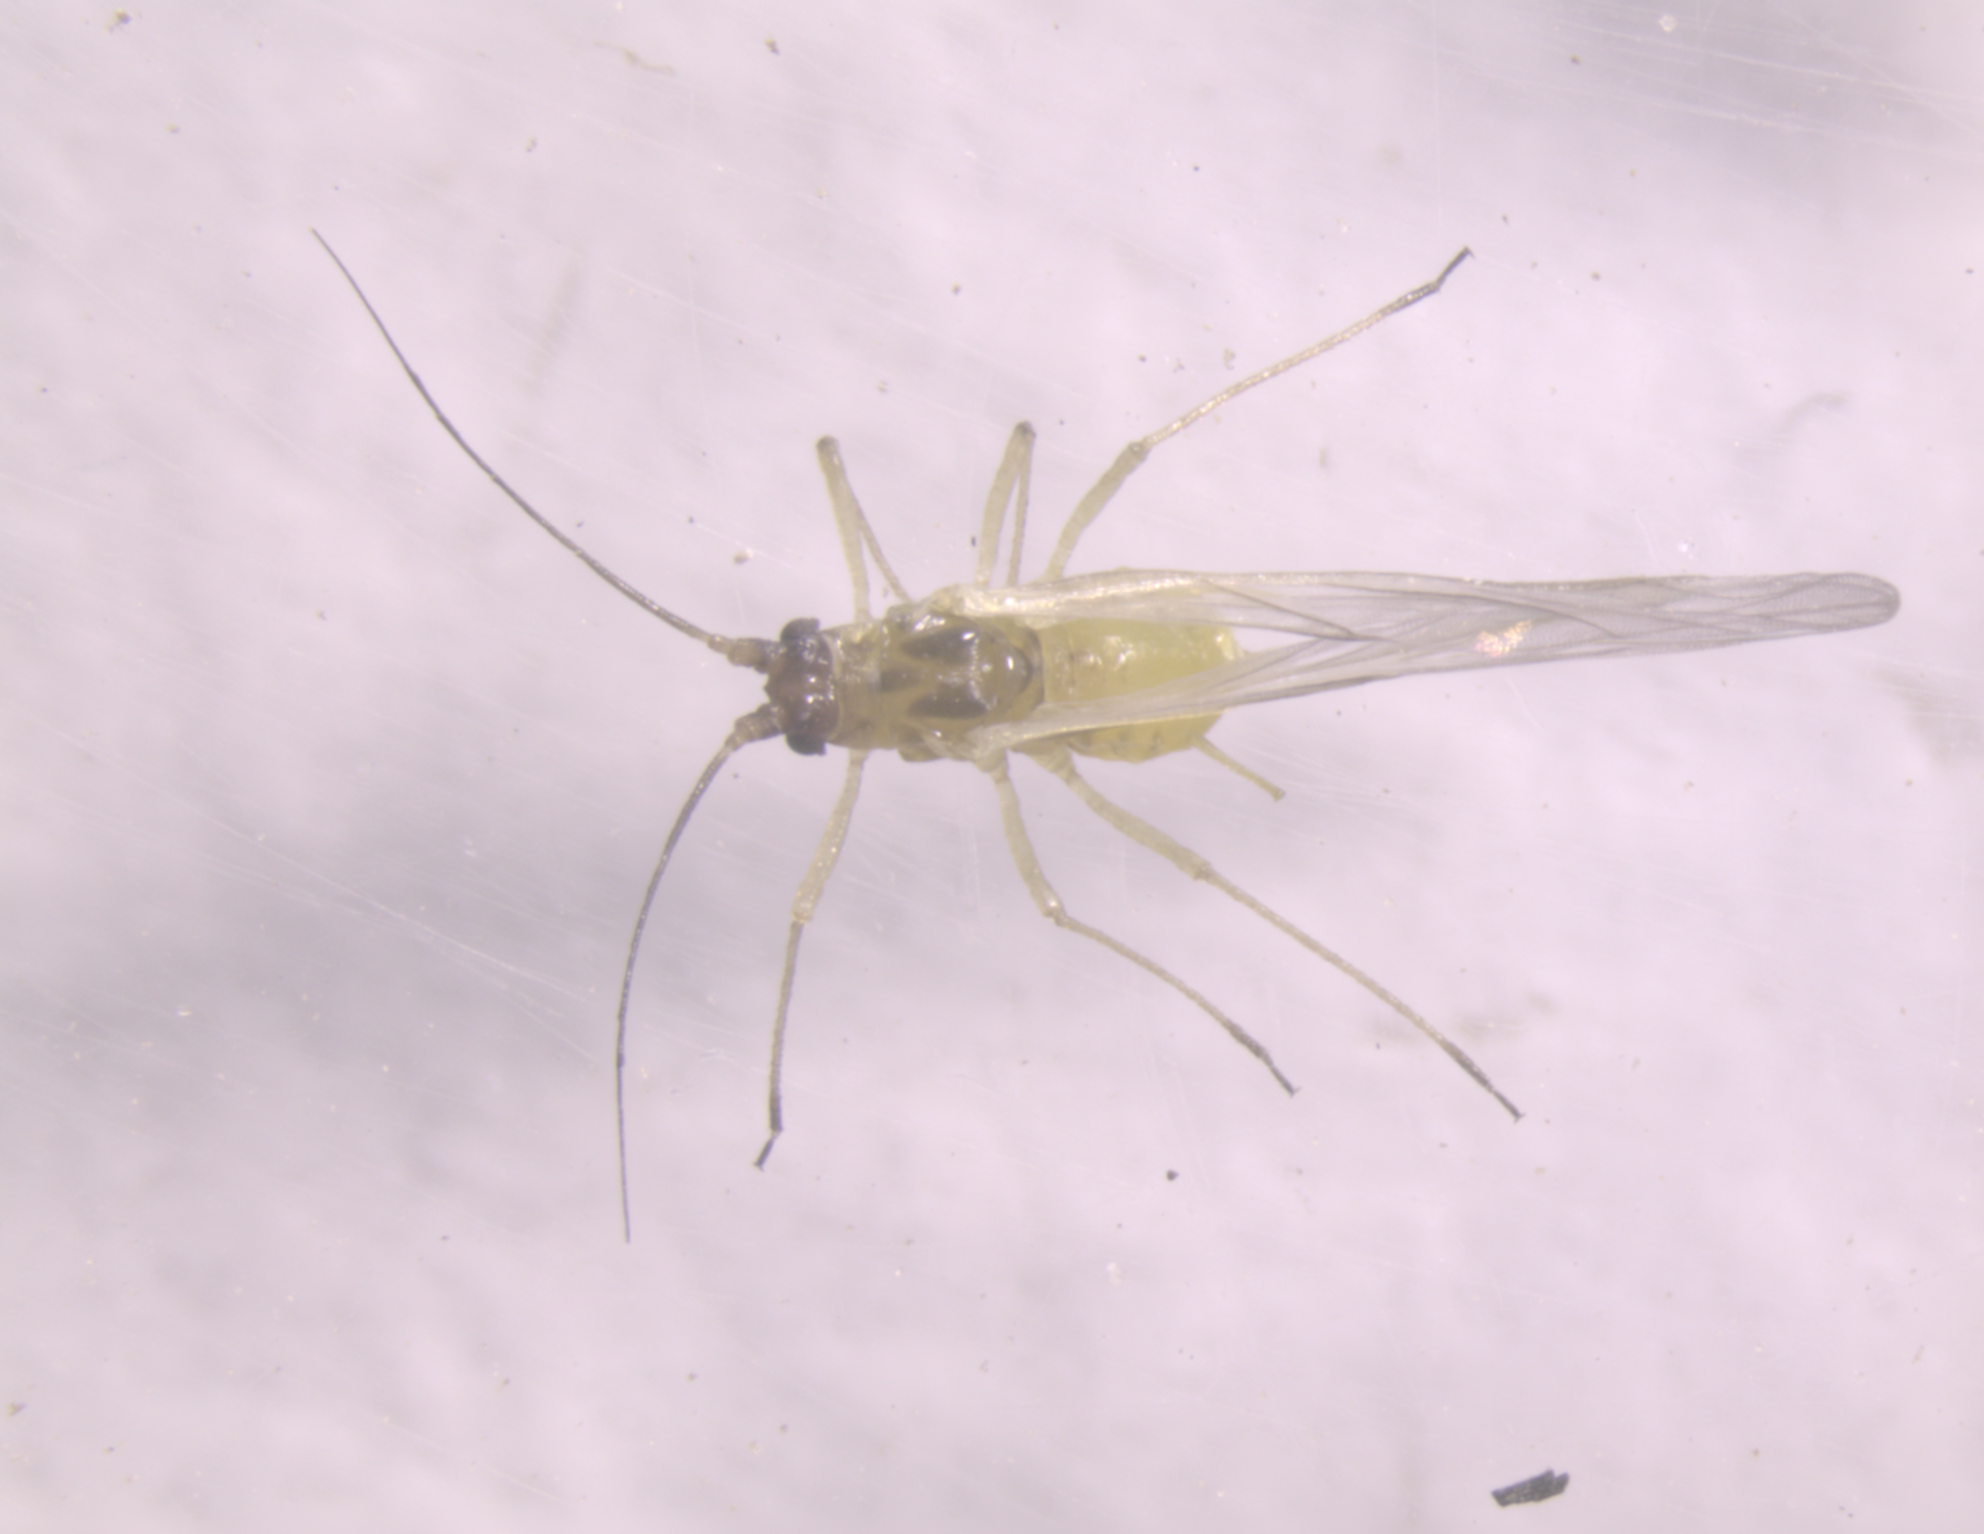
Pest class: cereal_grass_aphid